Brazilian Red Cross

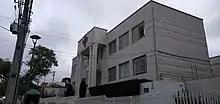
The Brazilian Red Cross Hospital in Curitiba, state of Paraná

The Brazilian Red Cross was founded in 1908. It has its headquarters in Brasília.